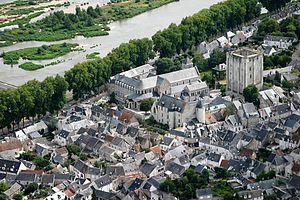
Beaugency, FranceРусский: Божанси, Франция
La démographie de Beaugency, commune urbaine du département du Loiret, faisant partie de l'unité urbaine de Beaugency, en région Centre-Val de Loire, est caractérisée par une densité forte et une population stabilisée depuis le début des années 1980.